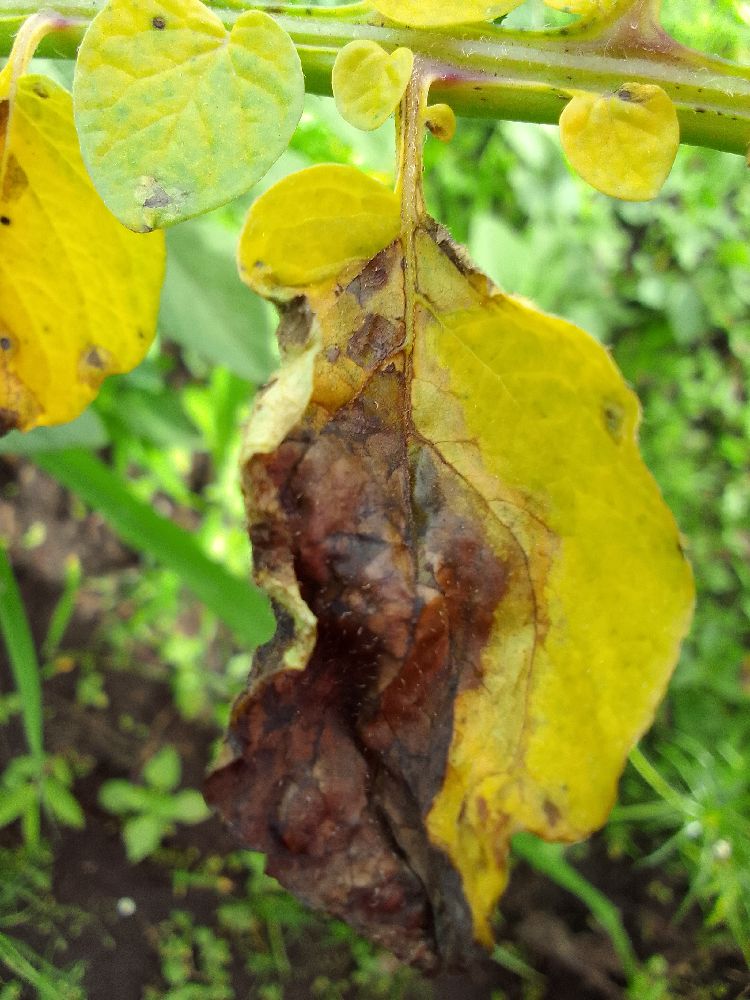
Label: Late blight